Country music

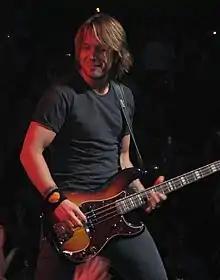

Darius Rucker, frontman for the 1990s pop-rock band Hootie & the Blowfish, began a country solo career in the late 2000s, one that to date has produced five albums and several hits on both the country charts and the Billboard Hot 100. Singer-songwriter Unknown Hinson became famous for his appearance in the Charlotte television show "Wild, Wild, South", after which Hinson started his own band and toured in southern states. Other rock stars who featured a country song on their albums were Don Henley (who released "Cass County" in 2015) and Poison.